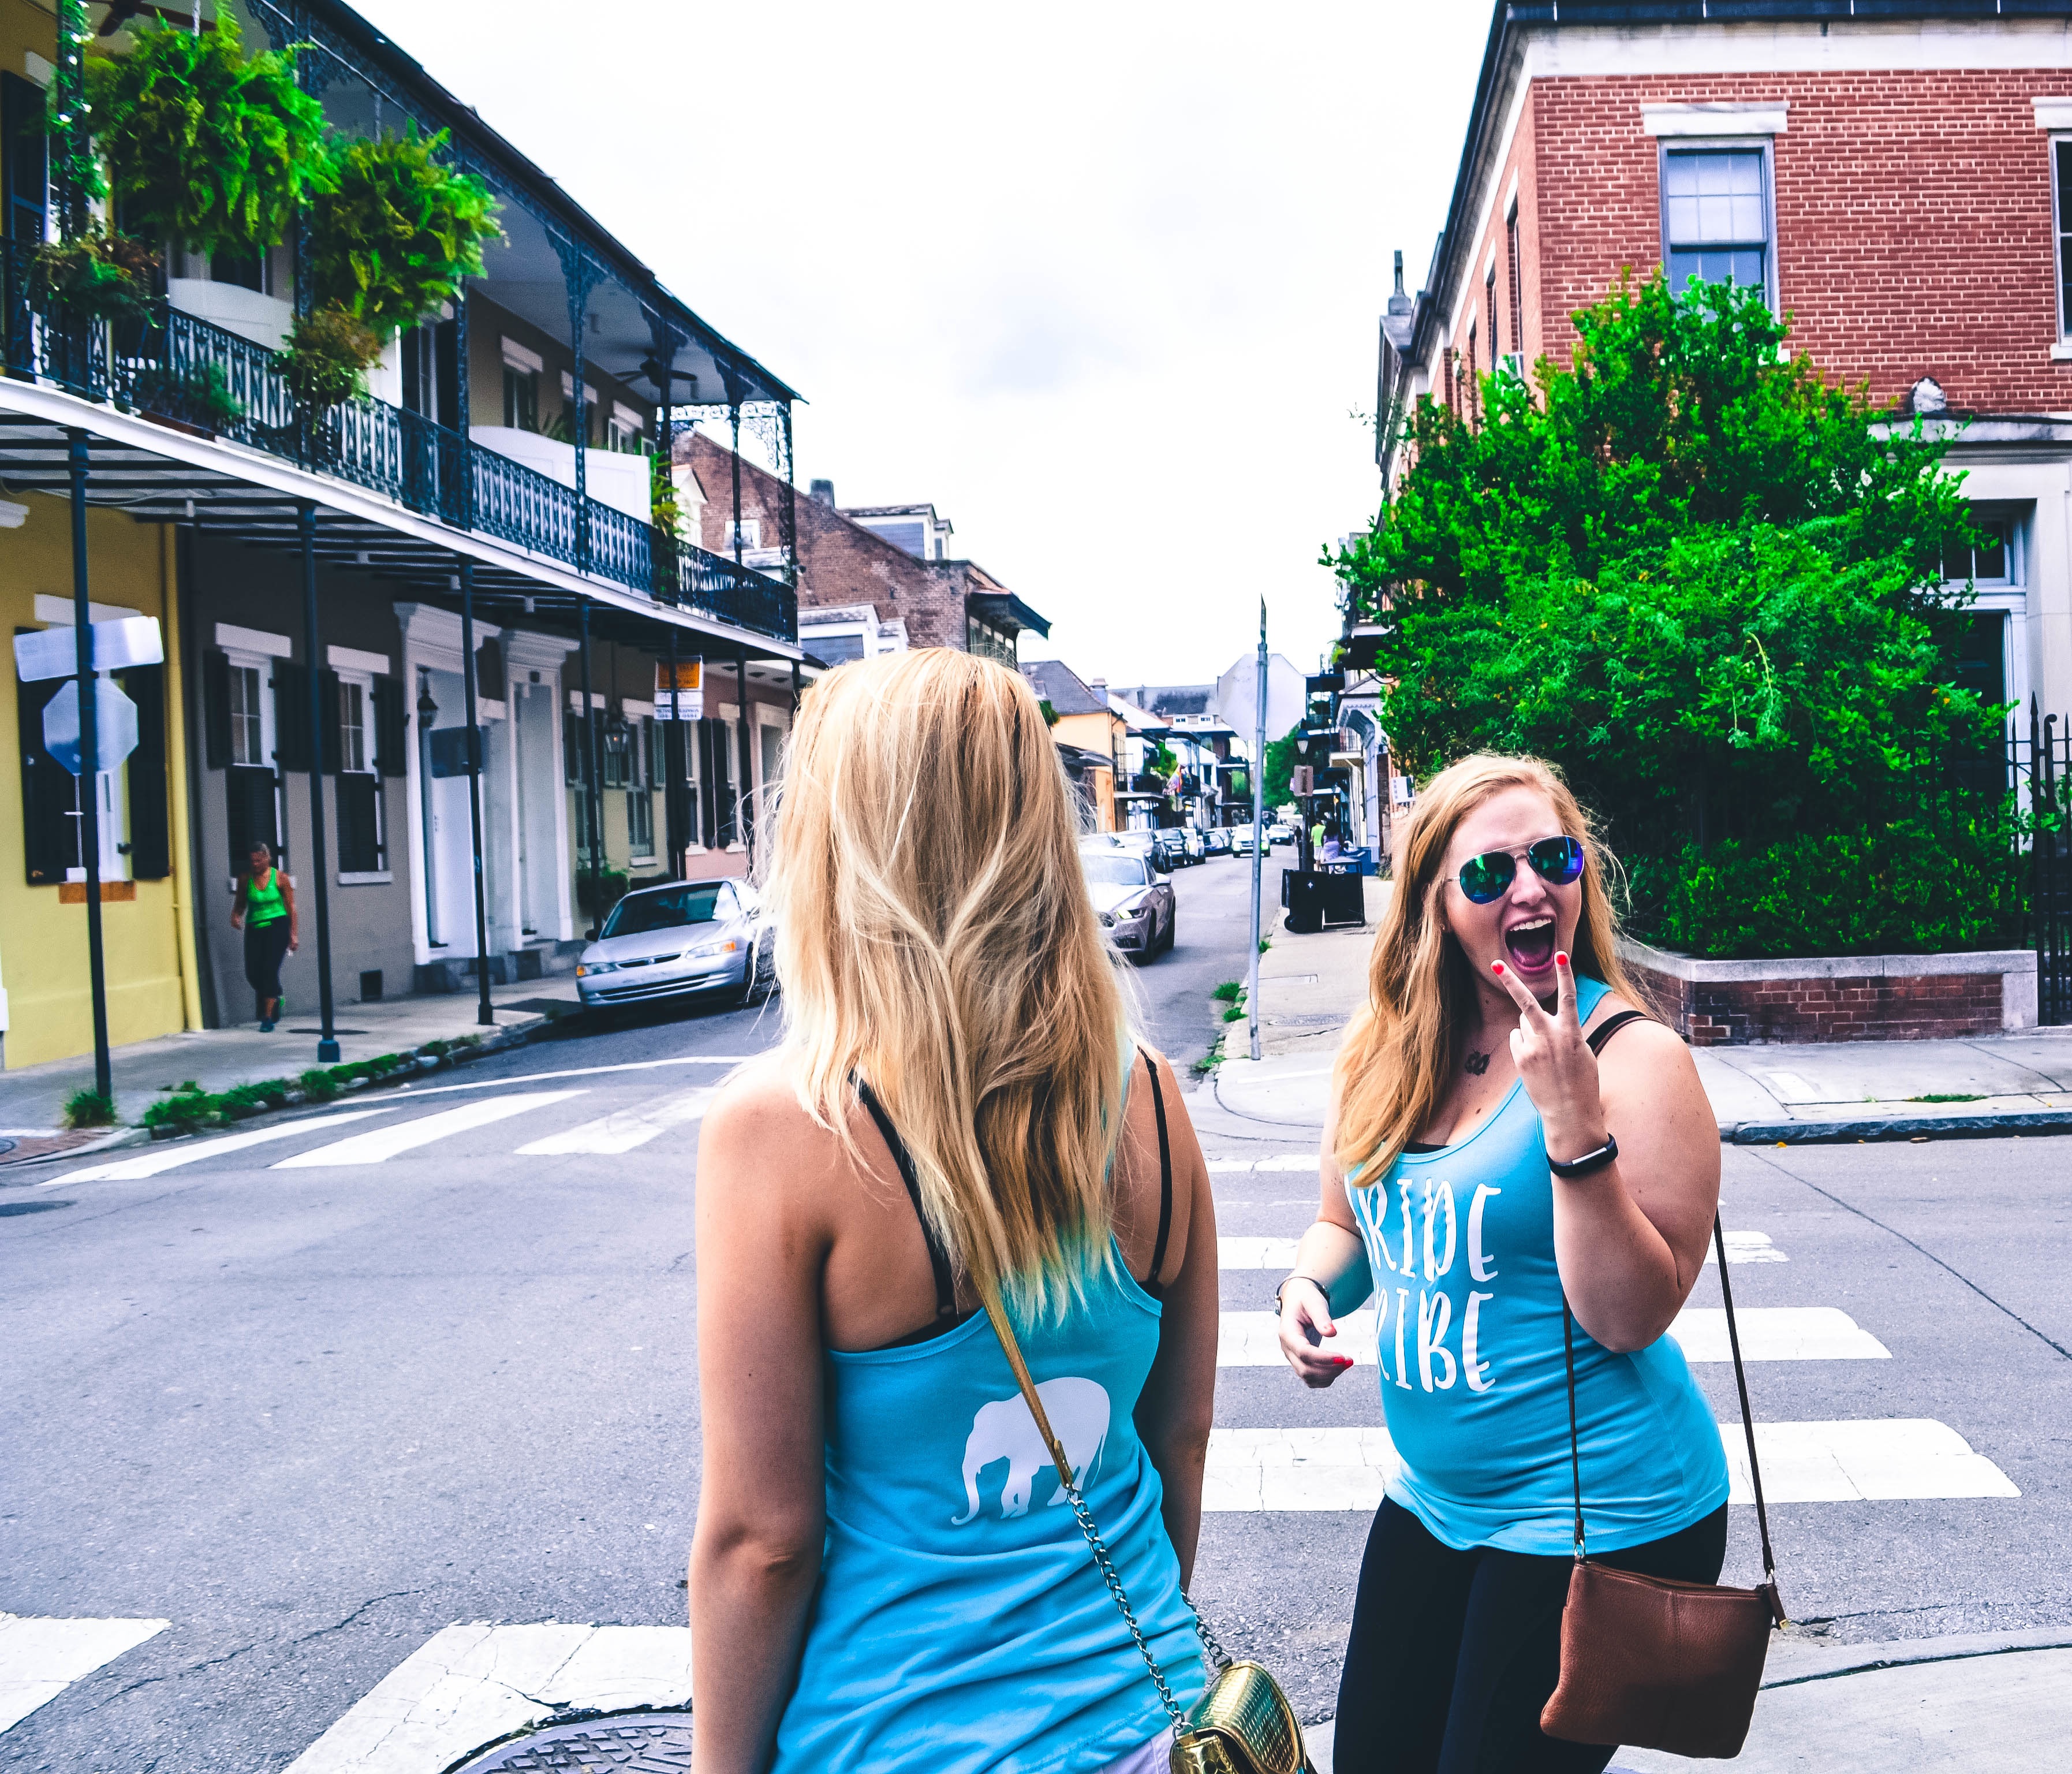
pedestrian, street, vacation, infrastructure